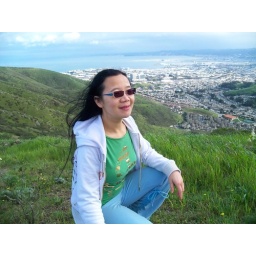
My dwelling at foothill by the red roof building